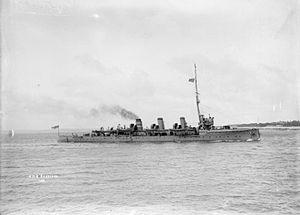
La classe Sentinel est une classe de deux croiseurs éclaireurs de la Royal Navy construite avant la Première Guerre mondiale.